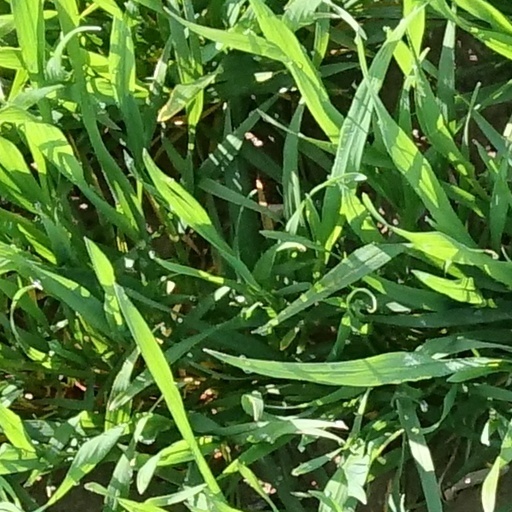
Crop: wheat